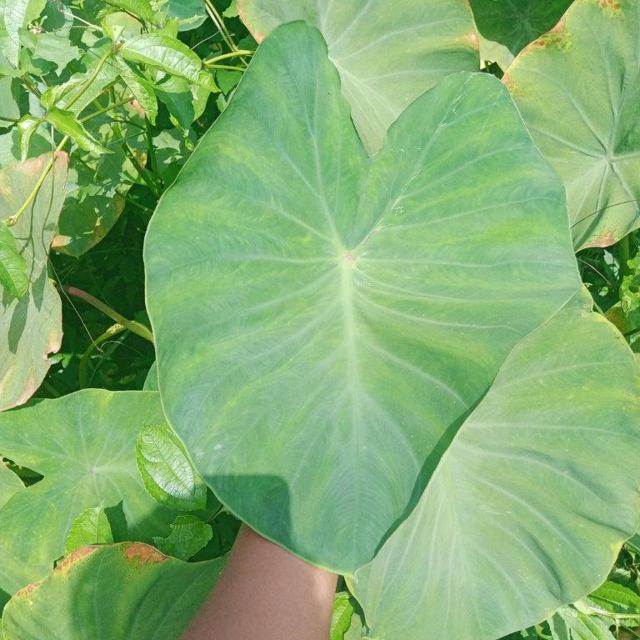
Label: Healthy